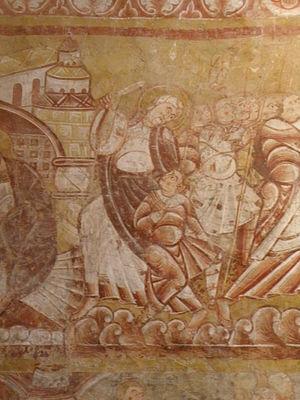
Saint-Pierre tranche l'oreille de Malchus
Les fresques de l'église Saint-Martin de Vic sont le décor peint qui s'étend sur le chœur et l'abside de l'église Saint-Martin de Vic. Ces fresques uniques font la célébrité de l'église et du lieu. Elles ont été reconstituées à l'identique en deux lieux très différents : à la Cité de l'architecture et du patrimoine de Paris et à Naruto au Japon au Musée d'art Ōtsuka.